Answer in natural language. Is black wooden spindleback chair (marked B) to the left of black rectangular stone countertop? Choose between the following options: no or yes
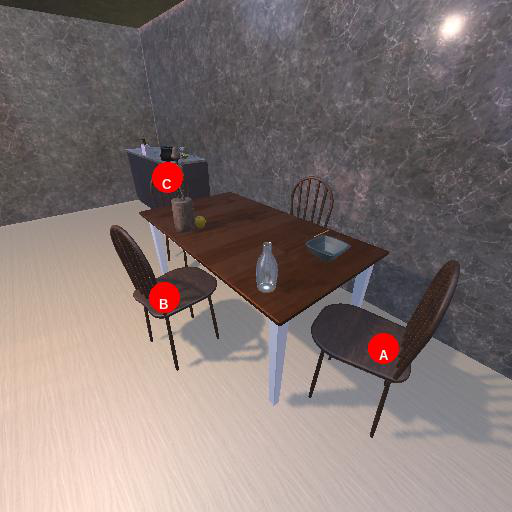
<answer>no</answer>